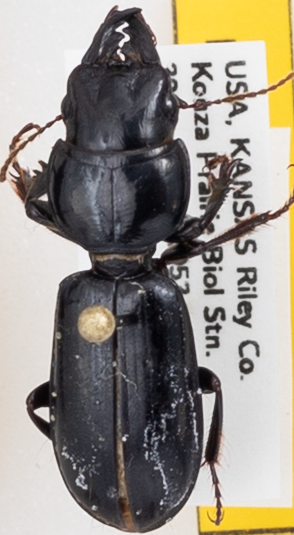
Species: Scarites subterraneus
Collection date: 2018-06-07
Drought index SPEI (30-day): -1.69
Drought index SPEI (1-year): -1.382
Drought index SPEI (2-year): -0.764